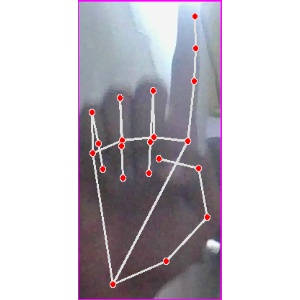
अक्षर: क